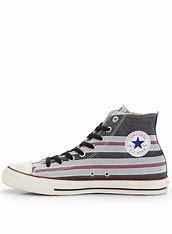
Brand: Converse
Model: Chuck Taylor All Star Canvas